Hermannsdenkmal

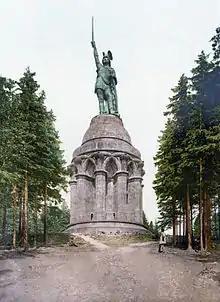
The "Hermannsdenkmal" "circa" 1900

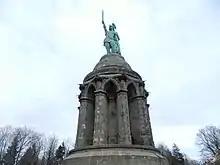
Hermann monument in Detmold, North Rhine-Westphalia

Against this backdrop Ernst von Bandel came to the Teutoburg Forest in 1836 to put into action his life's dream of erecting a monument to Arminius. He considered building it near the Externsteine, but eventually settled on the "Grotenburg", locally also sometimes referred to as "Teutburg" or "Teutoburg". In 1837, an association called "Verein für das Hermannsdenkmal" was established at Detmold with the goal of funding the project, so Bandel could focus on the work of designing rather than on fundraising. Similar organisations were founded in other parts of Germany and donations started to come in. That same year, Prince Leopold II gave his permission to build the monument, but only for the "Grotenburg" location, thereby settling the issue. He also provided the property rights for the project. The local residents agreed to forfeit their wood pasture rights on the peak. Bandel's family moved to Detmold.